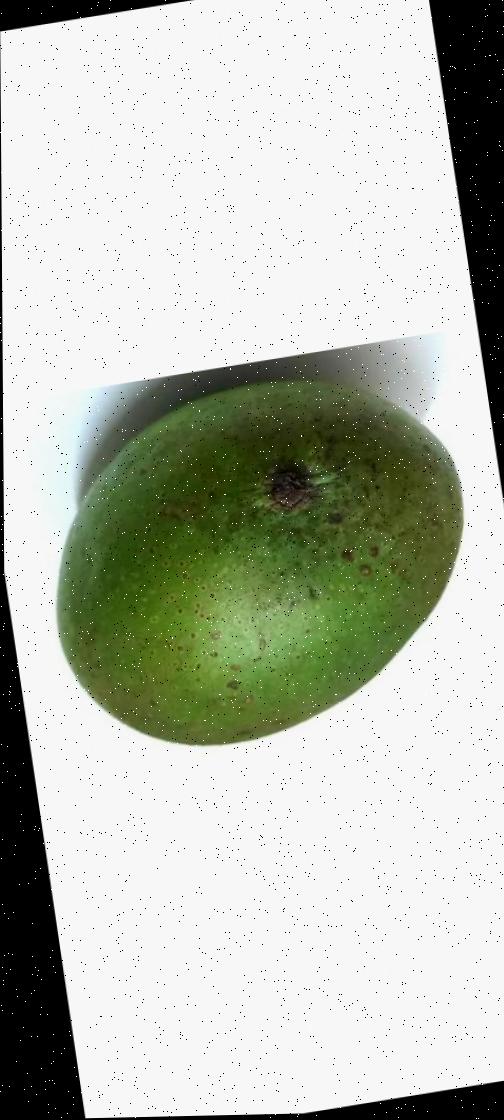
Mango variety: Ashshina Zhinuk